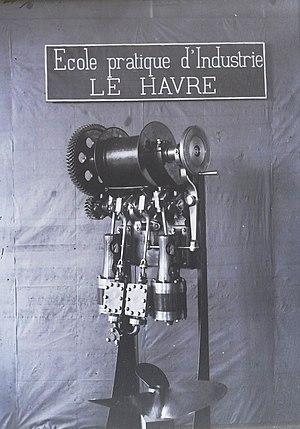
mécanisme école industrie havre
Le lycée Jules Siegfried est un lycée général, technologique et professionnel du Havre appartenant à l'académie de Rouen.